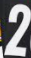
Number: 2